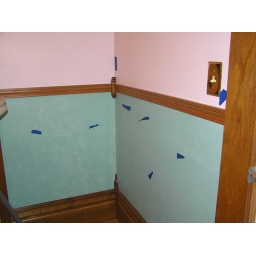
blue tape shows cracks in dining room wall North and East corner